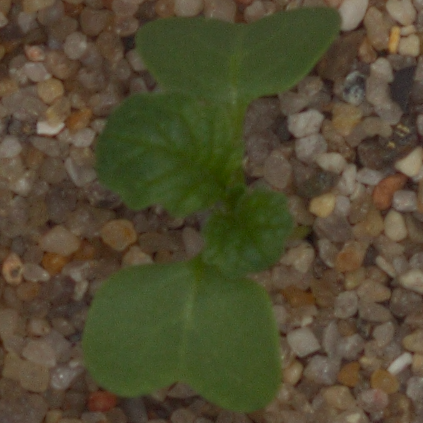
Label: charlock